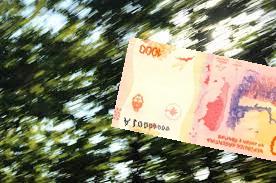
Denominación: 1000